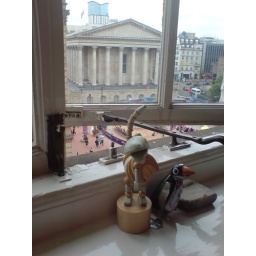
Happy on my window sill: a dinosaur, a penguin, and a piece of stone building material I found on a beach near Bridlington.